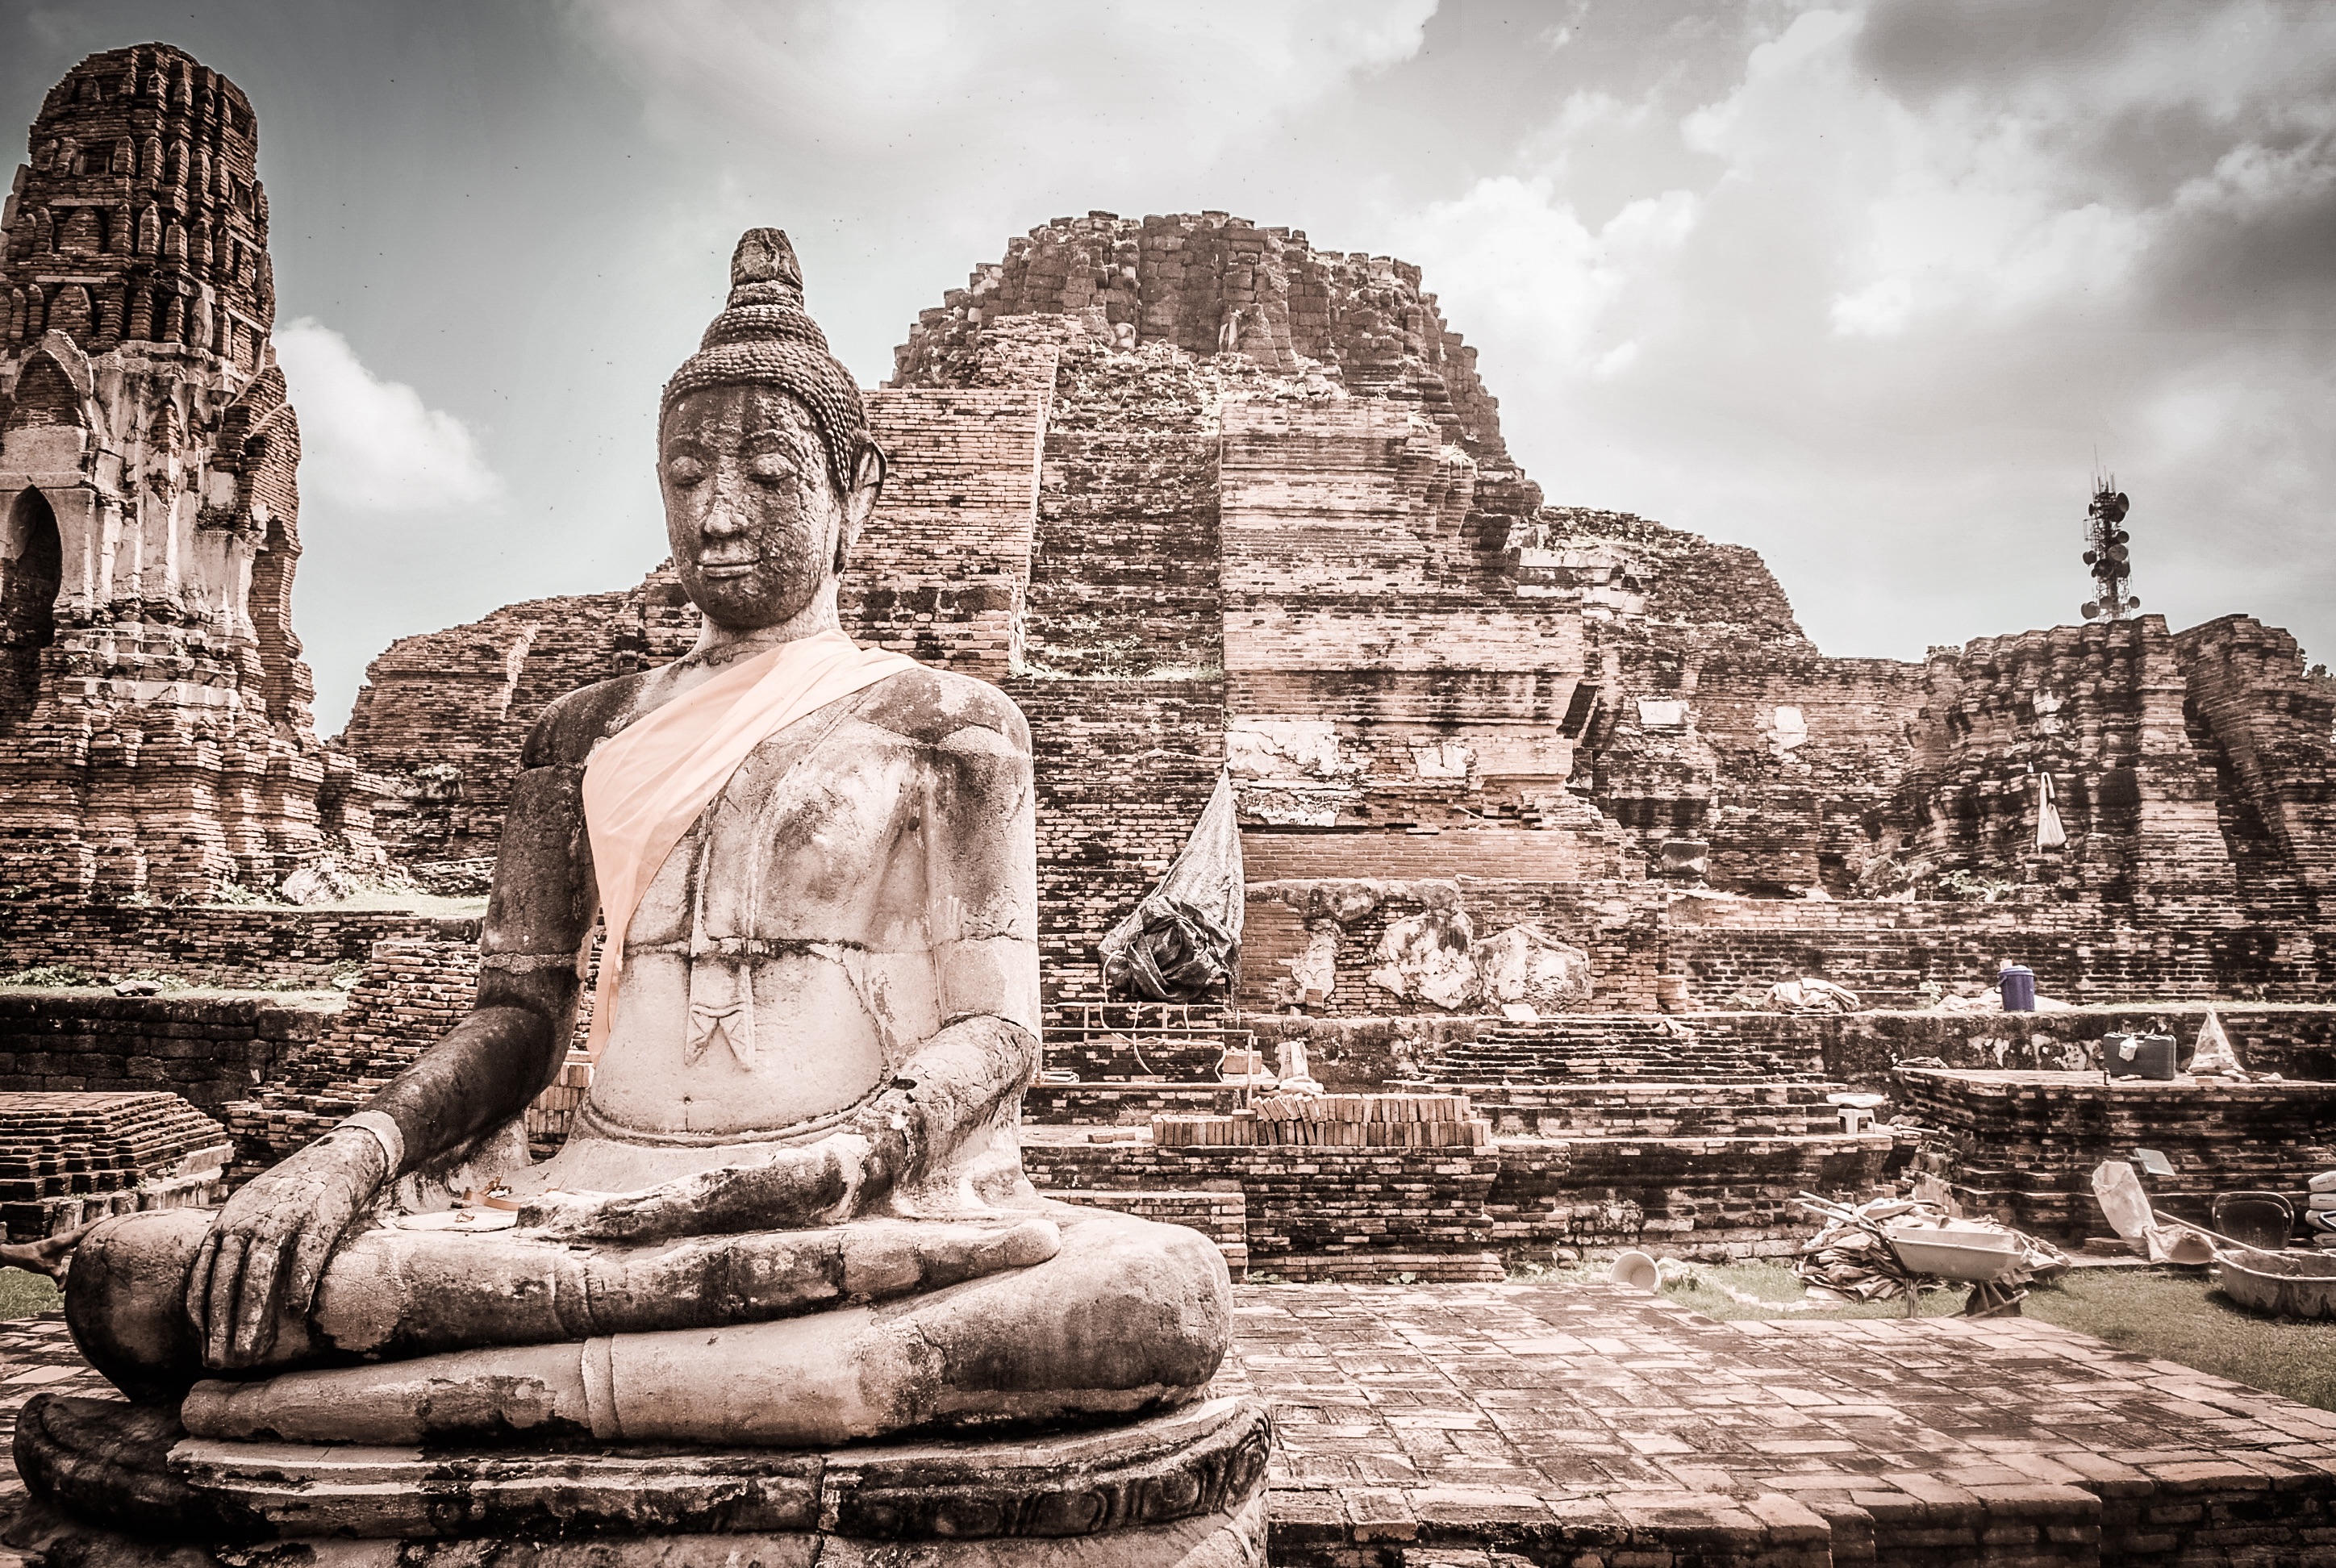
landmark, archaeological site, ancient history, gautama buddha, statue, ruins, monument, hindu temple, maya civilization, rock, temple, art, sculpture, history, place of worship